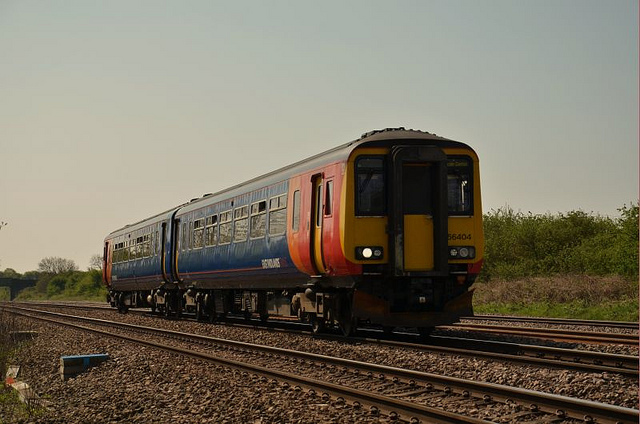
A train is moving down train tracks in an rural area.

Two attached train cars on a track.

A train engine is sitting on some train tracks.

a train that's on a outdoor subway track